Dyce

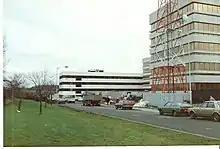
BP (British Petroleum) offices in 1985

All of BP's UK fields are operated from the office building pictured. The Queen, the Duke of Edinburgh, Harold Wilson (Prime Minister) and Prince Andrew came to the BP offices on 3 November 1975 to switch on the supply of oil from the BP Forties Oil Field. The oil came inland at Cruden Bay, and ended up 130 miles away at Grangemouth Refinery. Development of the field had cost around £750m. Britain became self-sufficient in oil by 1980. The Auk oilfield was the next main field to bring oil ashore.